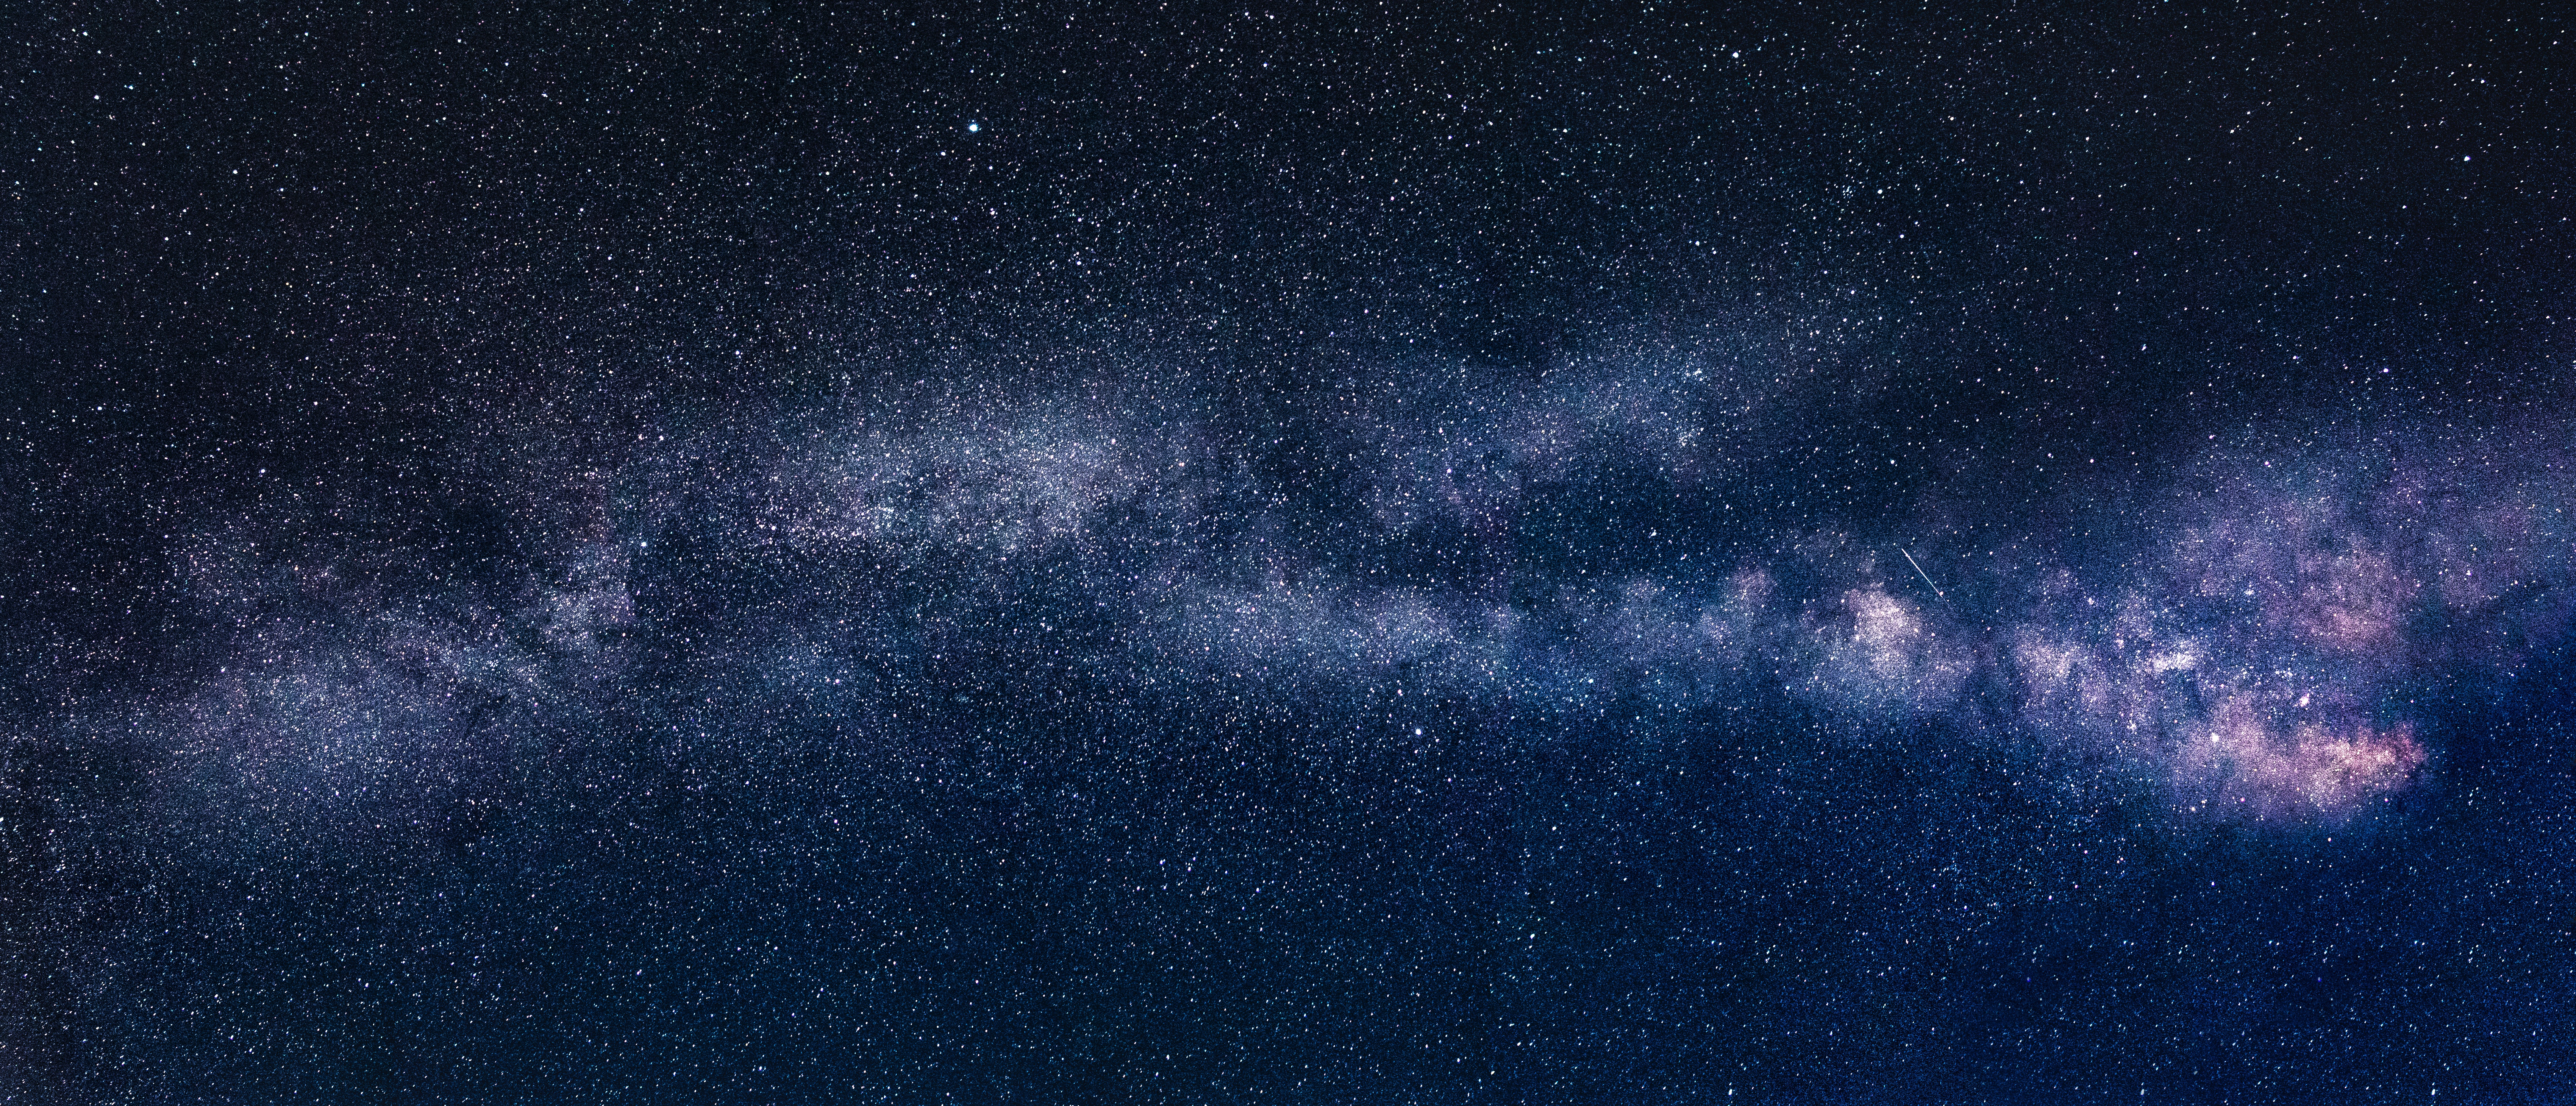
sky, blue, atmosphere, outer space, galaxy, atmospheric phenomenon, astronomical object, text, space, universe, milky way, darkness, night, celestial event, electric blue, star, font, nebula, science, astronomy, midnight